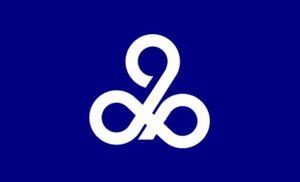
Miho est un village du district d’Inashiki, dans la préfecture d'Ibaraki, au Japon.